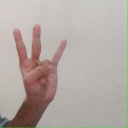
अक्षर: क्ष